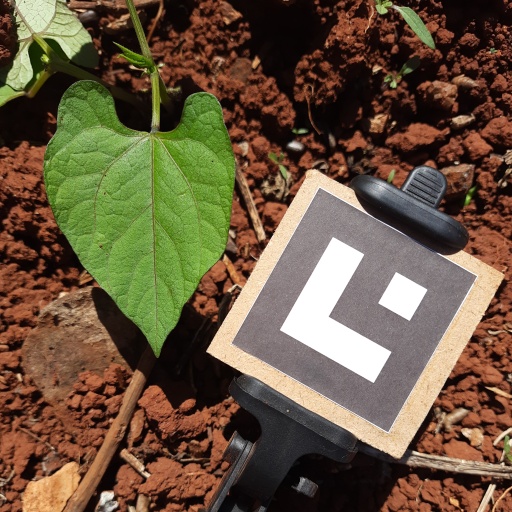
Observations: flat surface, no eating holes, under sunlight